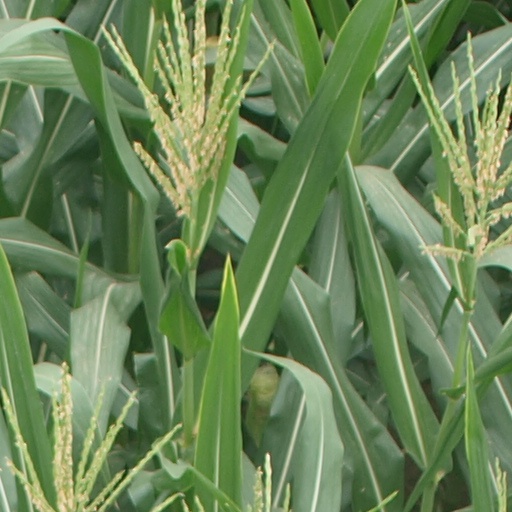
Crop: maize; corn